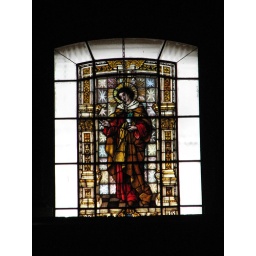
Stain glass window in La Catedral de Lima